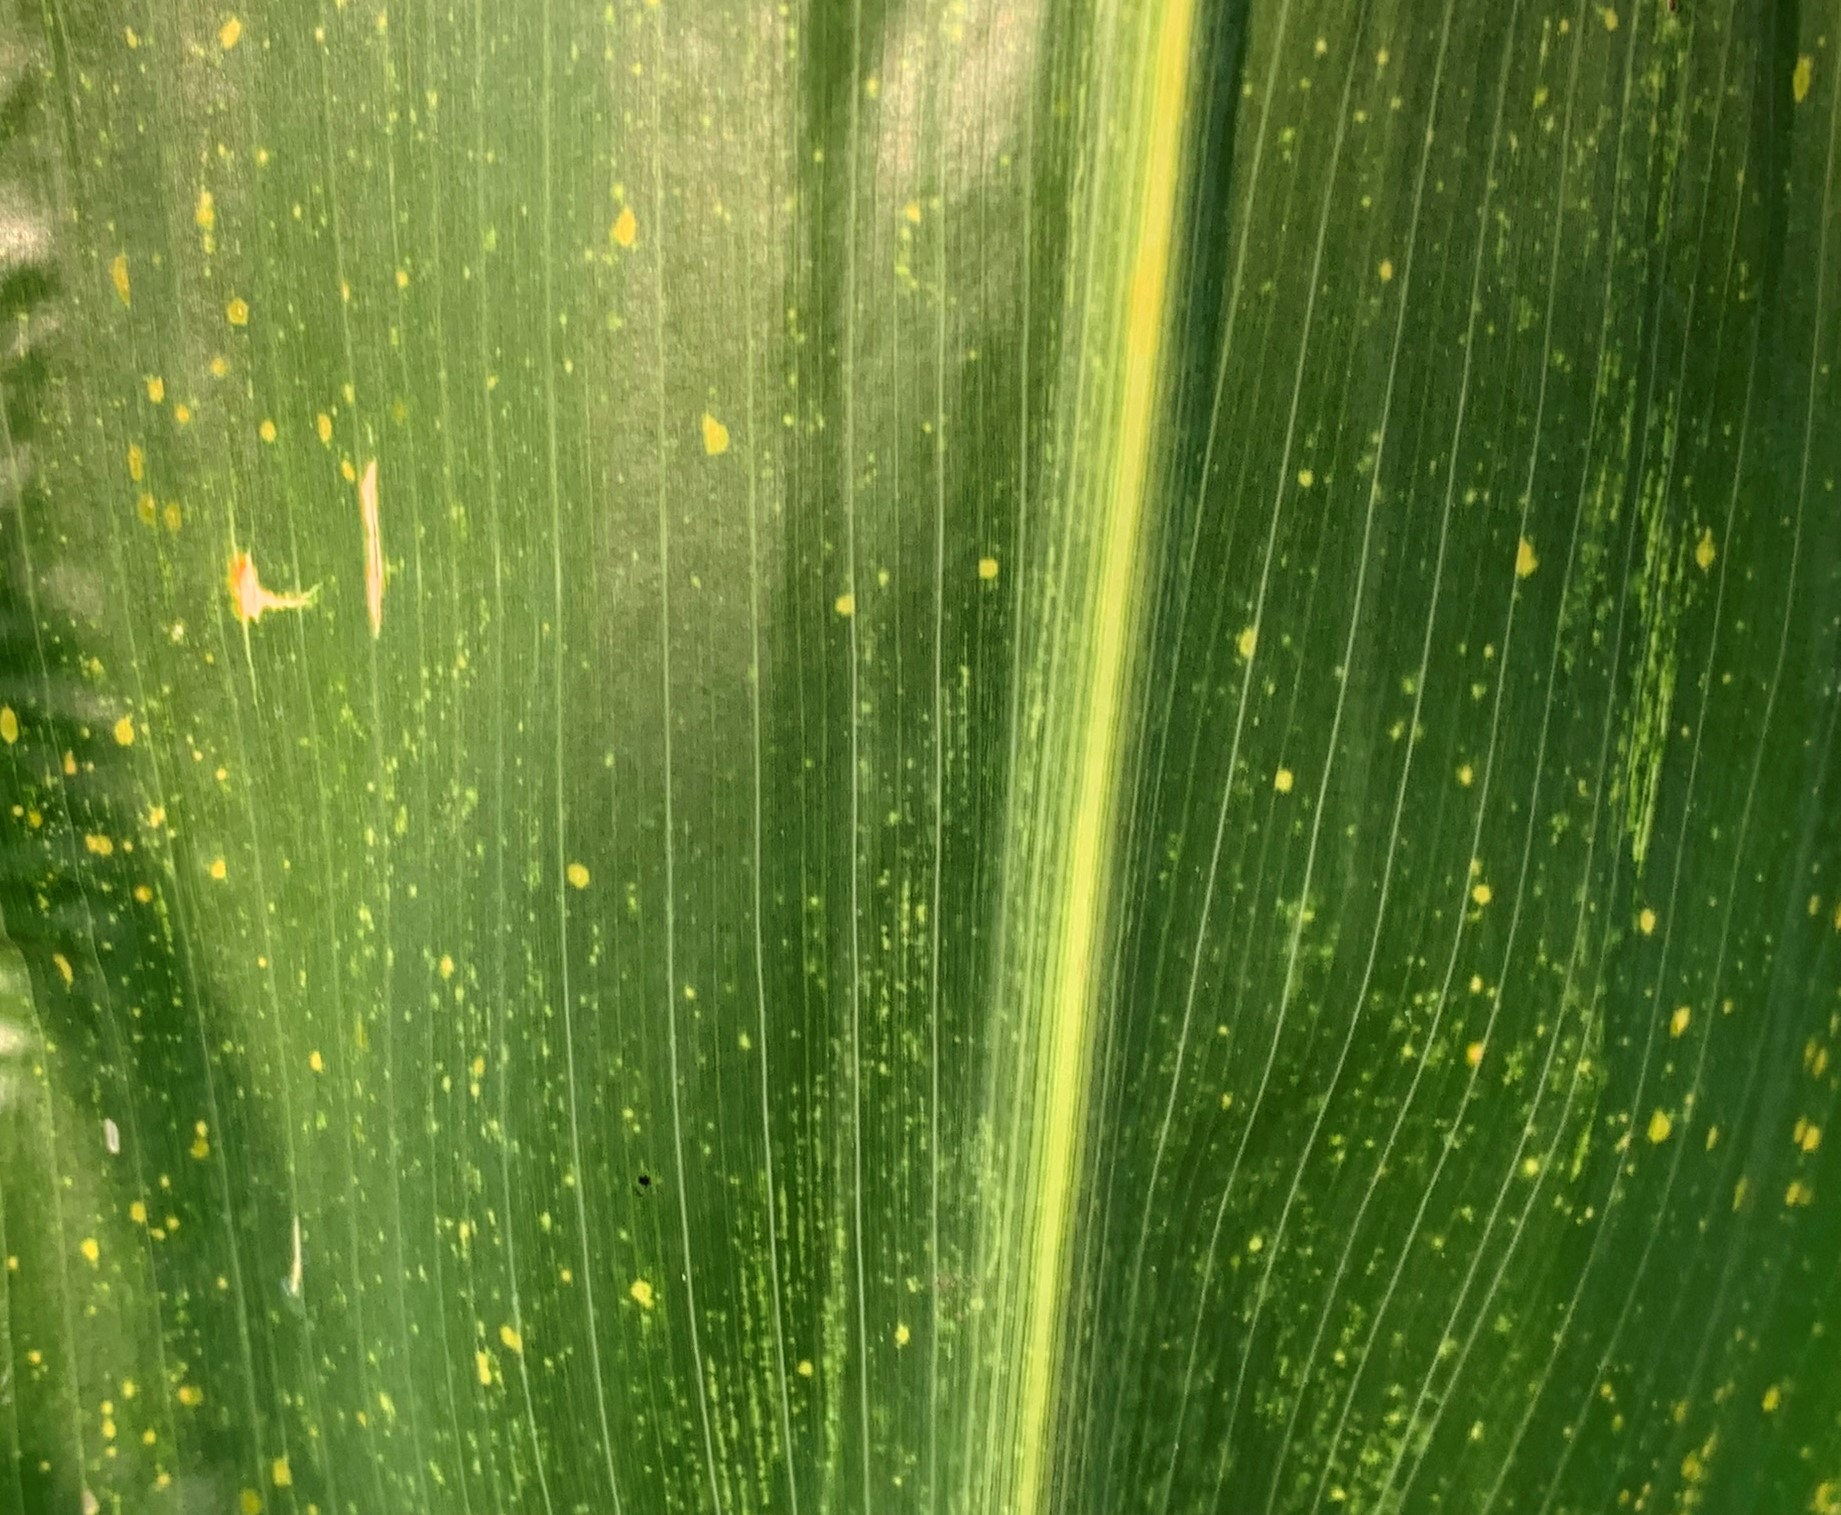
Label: MLN